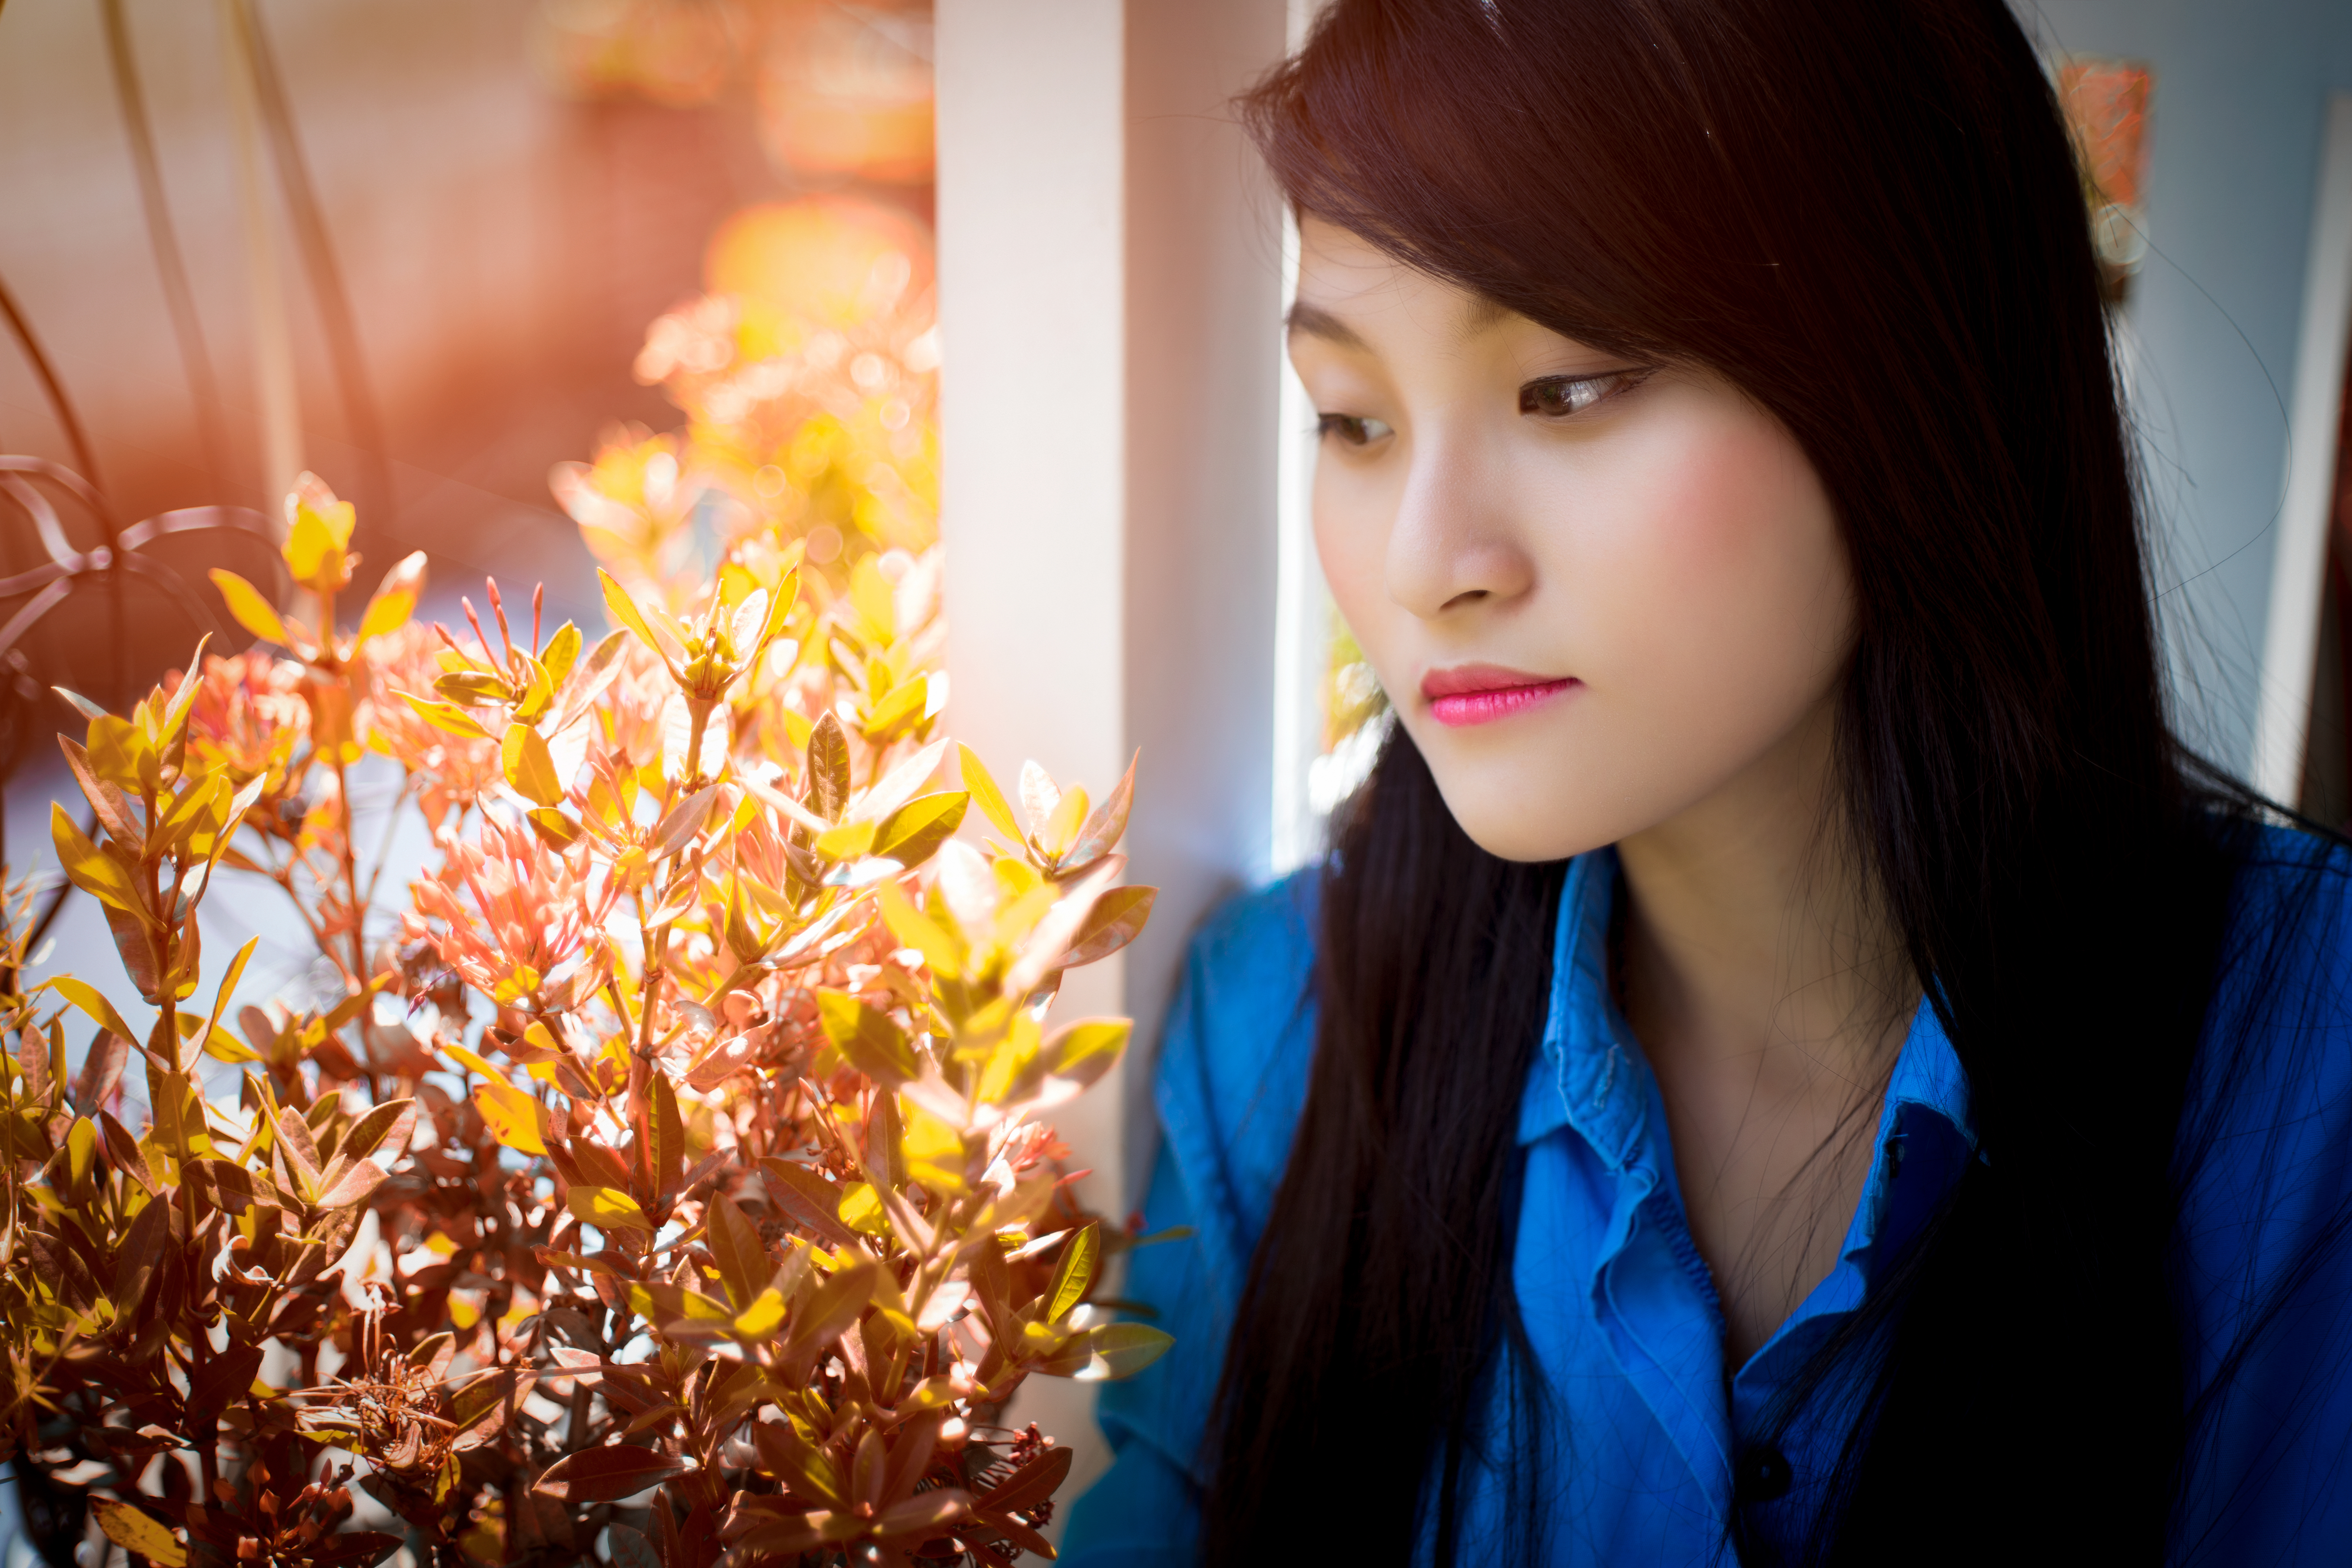
person, girl, photography, flower, portrait, model, spring, color, autumn, fashion, yellow, season, dress, eye, skin, beauty